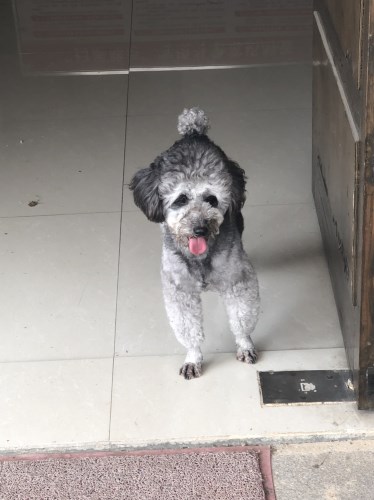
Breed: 2925-n000114-toy_poodle